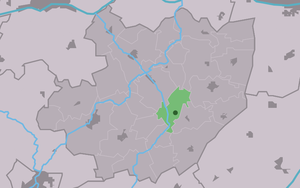
Britswert est un village situé dans la commune néerlandaise de Súdwest-Fryslân, dans la province de la Frise. Son nom en néerlandais est Britswerd. Le 1ᵉʳ janvier 2009, le village comptait 118 habitants.